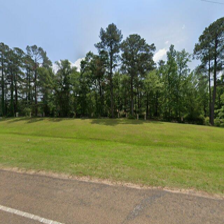
Label: streetView